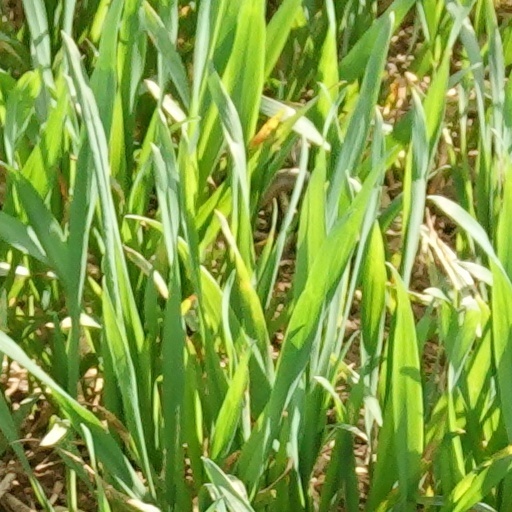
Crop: wheat